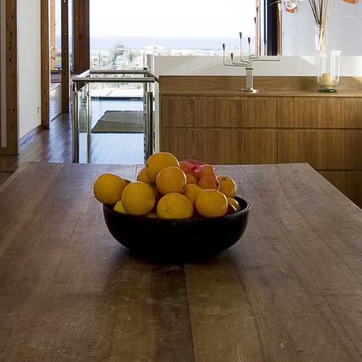
Material: food